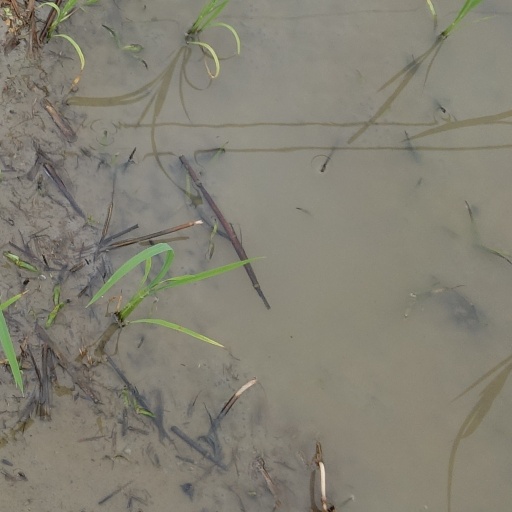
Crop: rice